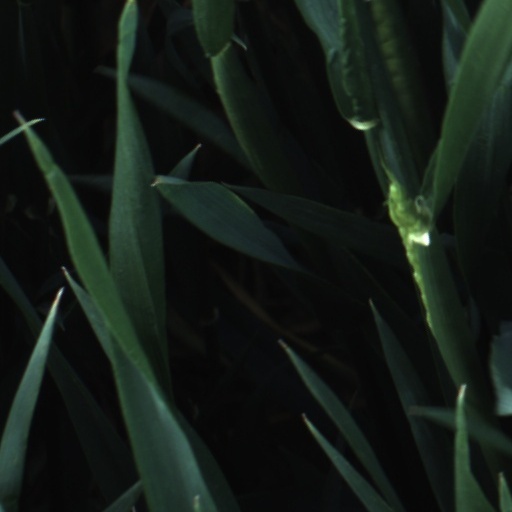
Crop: wheat